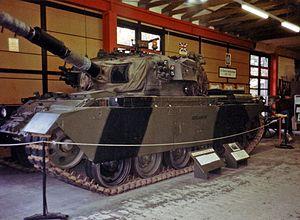
Le Centurion est le premier char d'assaut britannique de l'après-guerre. Il a été conçu durant la Seconde Guerre mondiale dans l'optique d'associer la mobilité d'un char Cruiser et le blindage d'un char d'infanterie, ce qui lui valu l'appellation d'Universal Tank ; char universel.